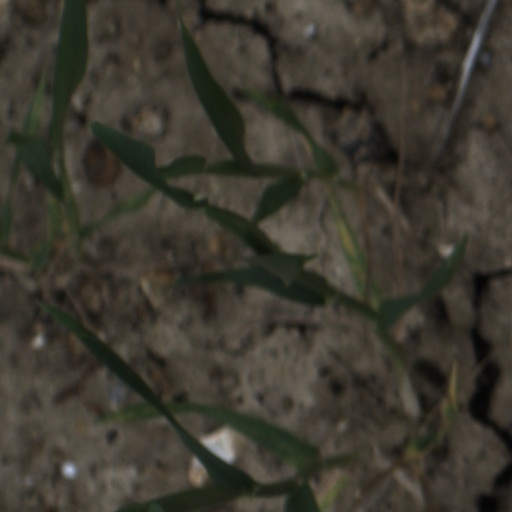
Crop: wheat